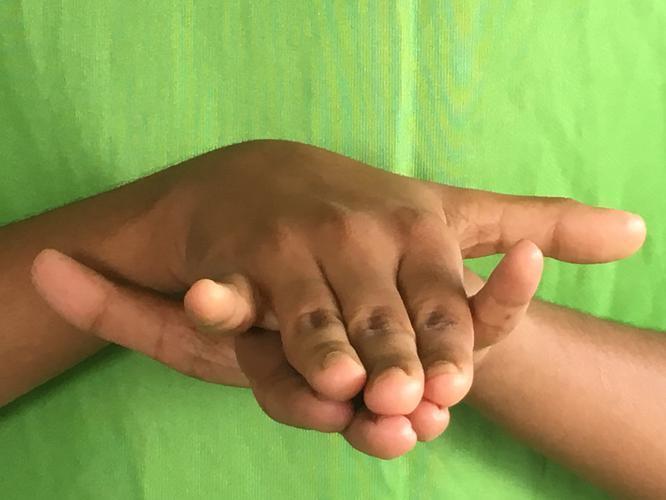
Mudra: Varaha
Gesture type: double_hand